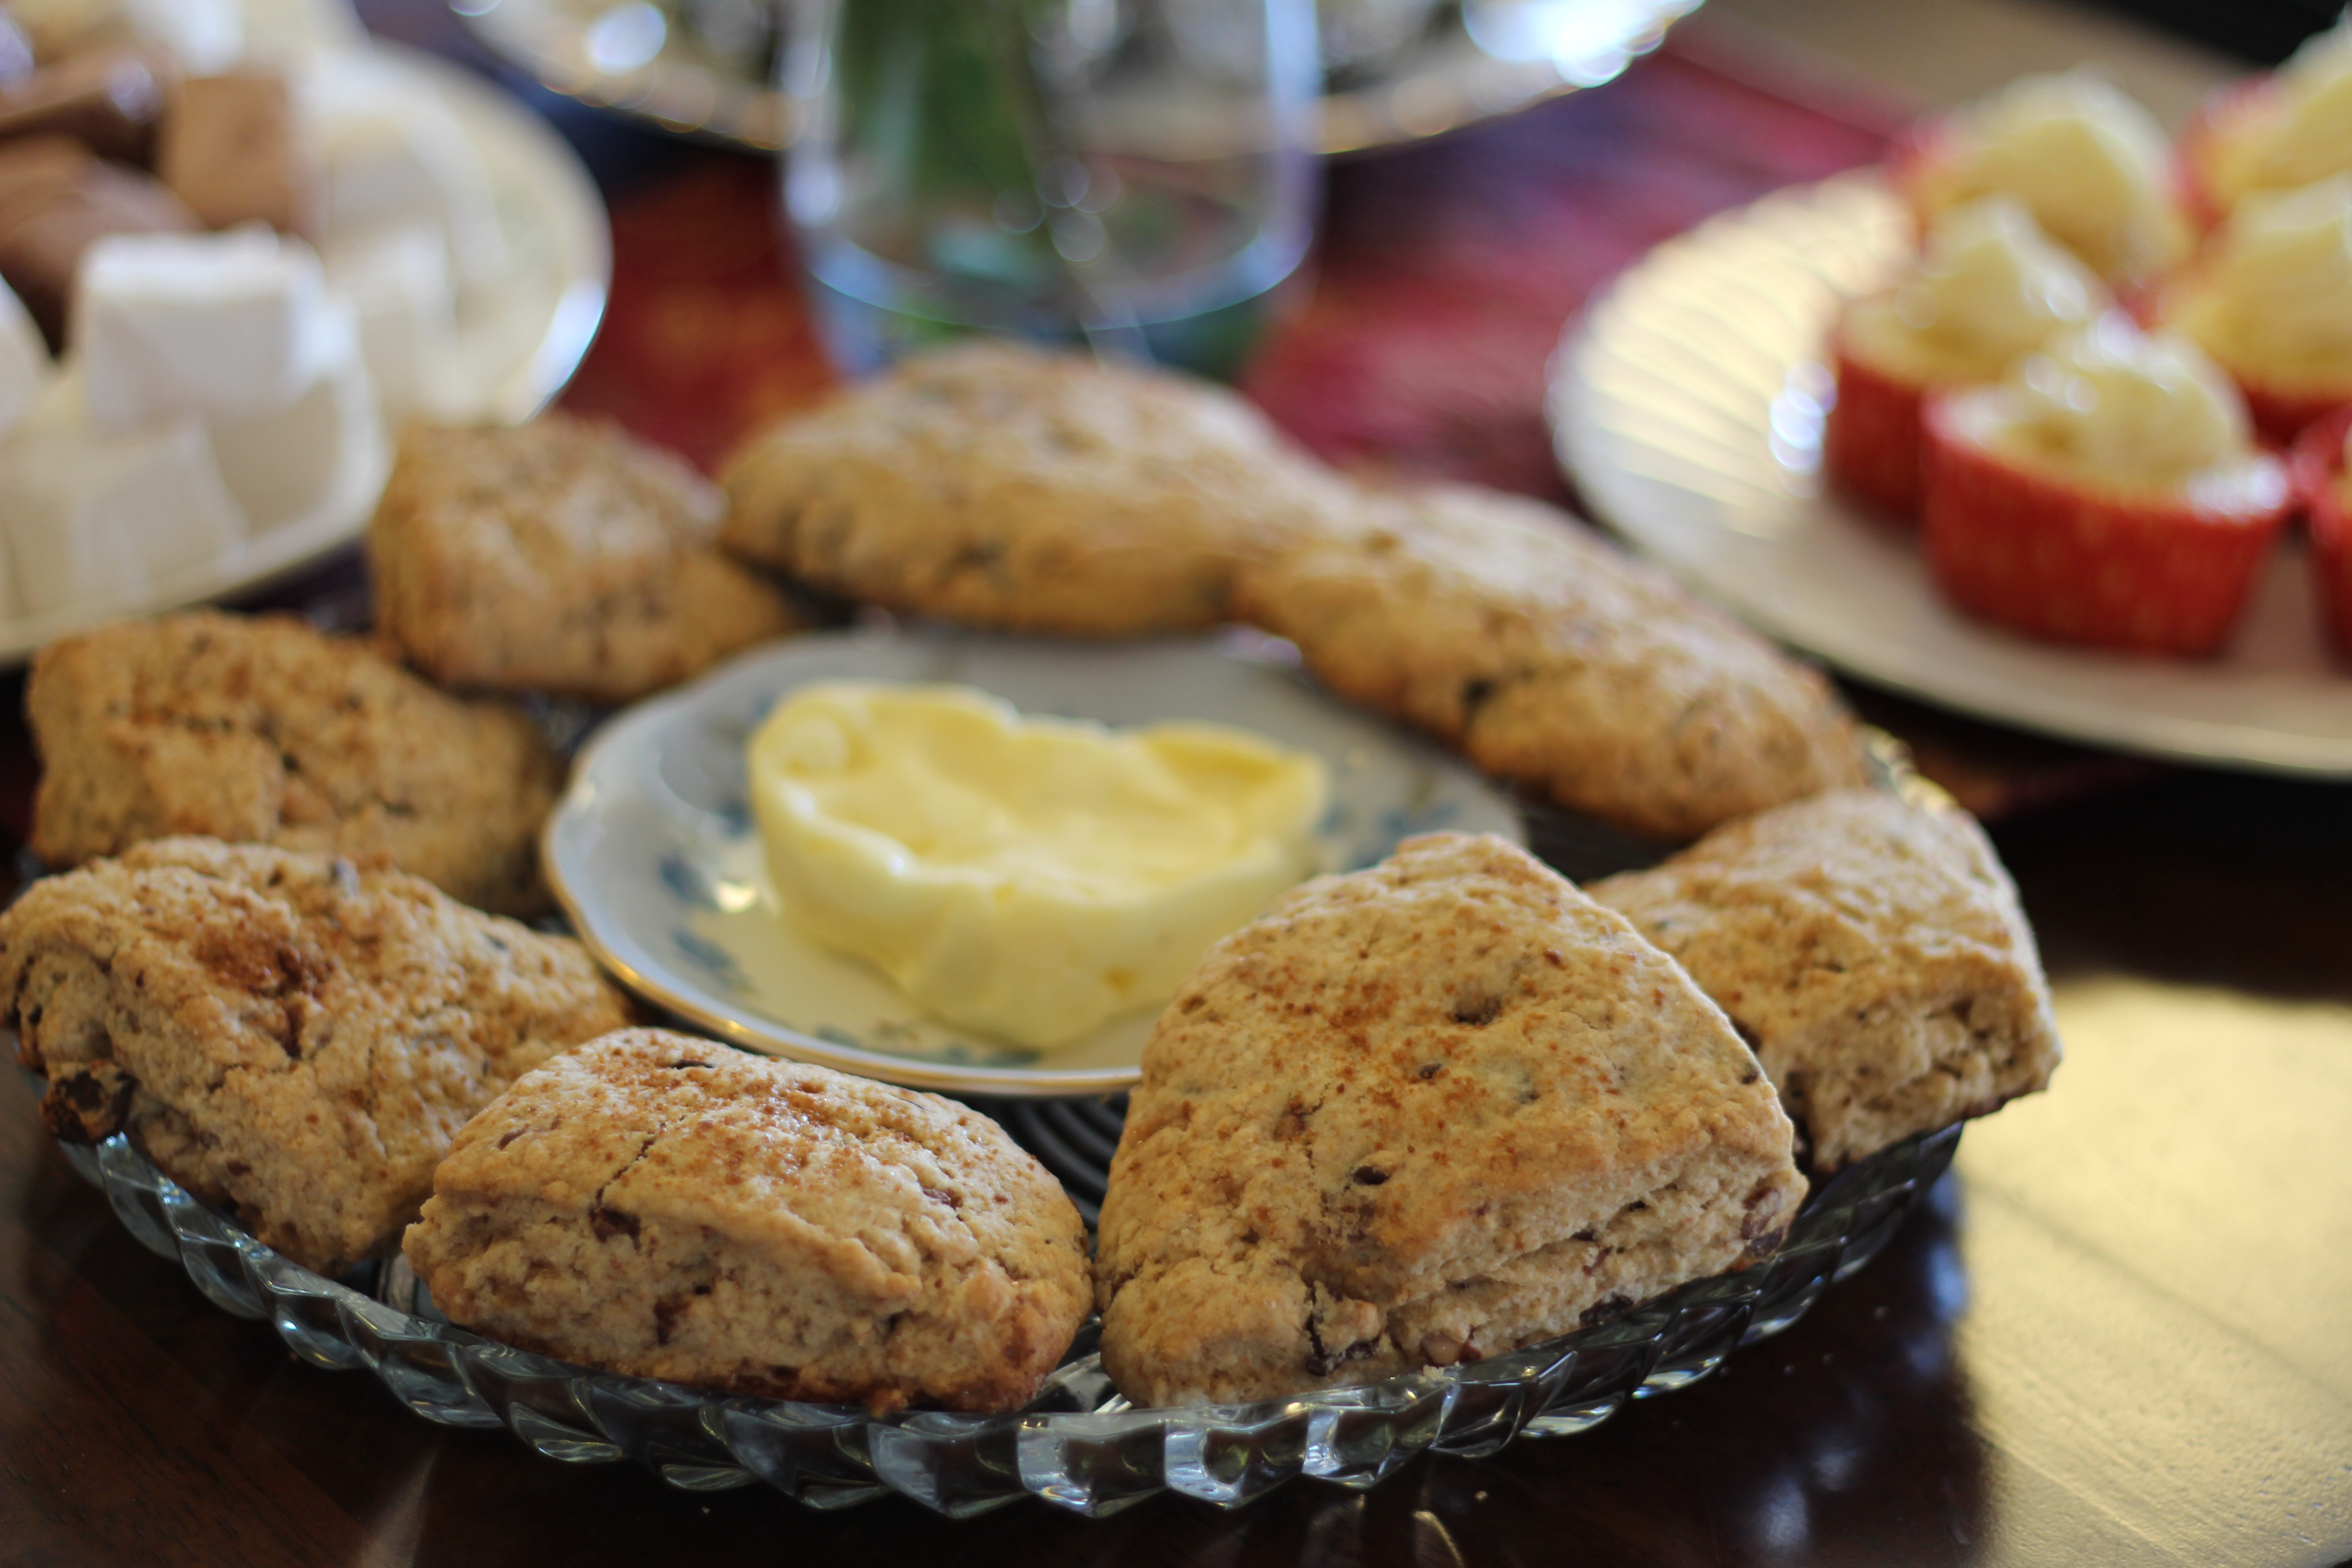
dish, meal, food, produce, fresh, breakfast, baking, dessert, lunch, delicious, homemade, bread, pastry, baked, butter, muffin, tasty, traditional, treat, scone, baked goods, flavor, scones, buttered, snack food